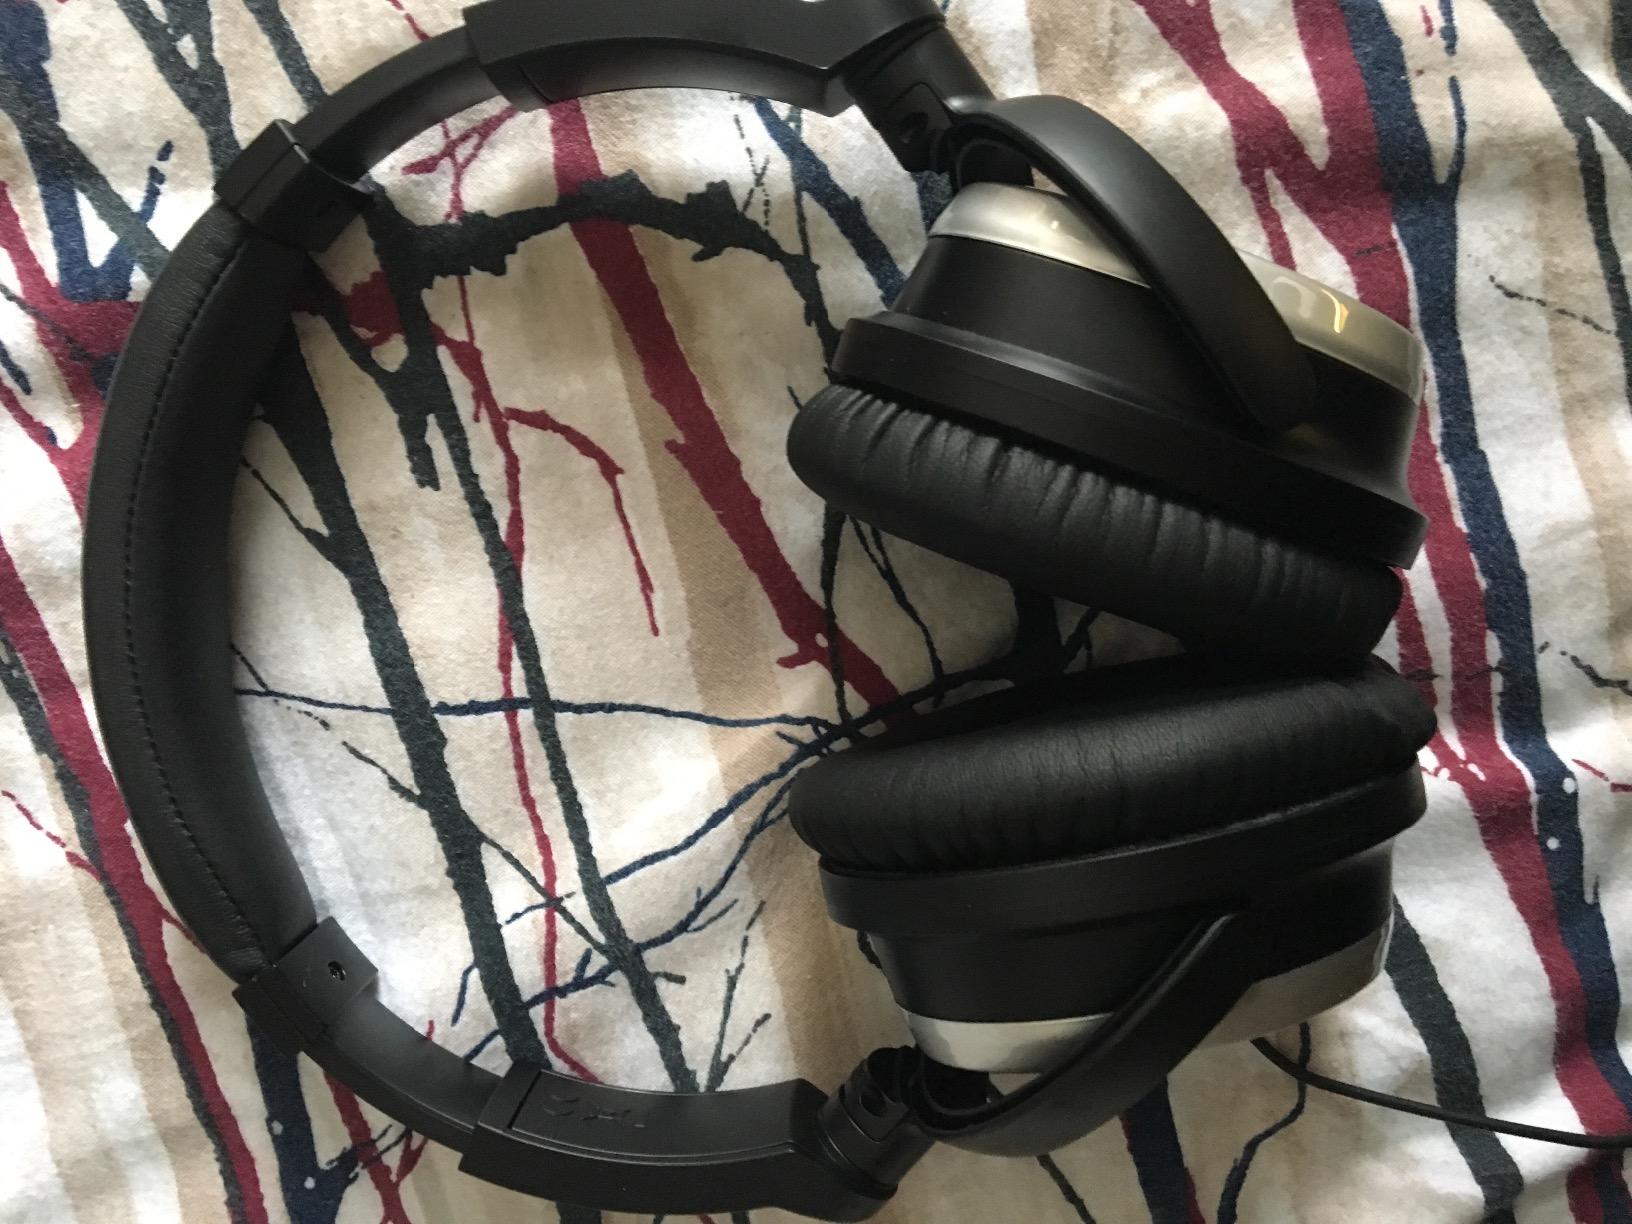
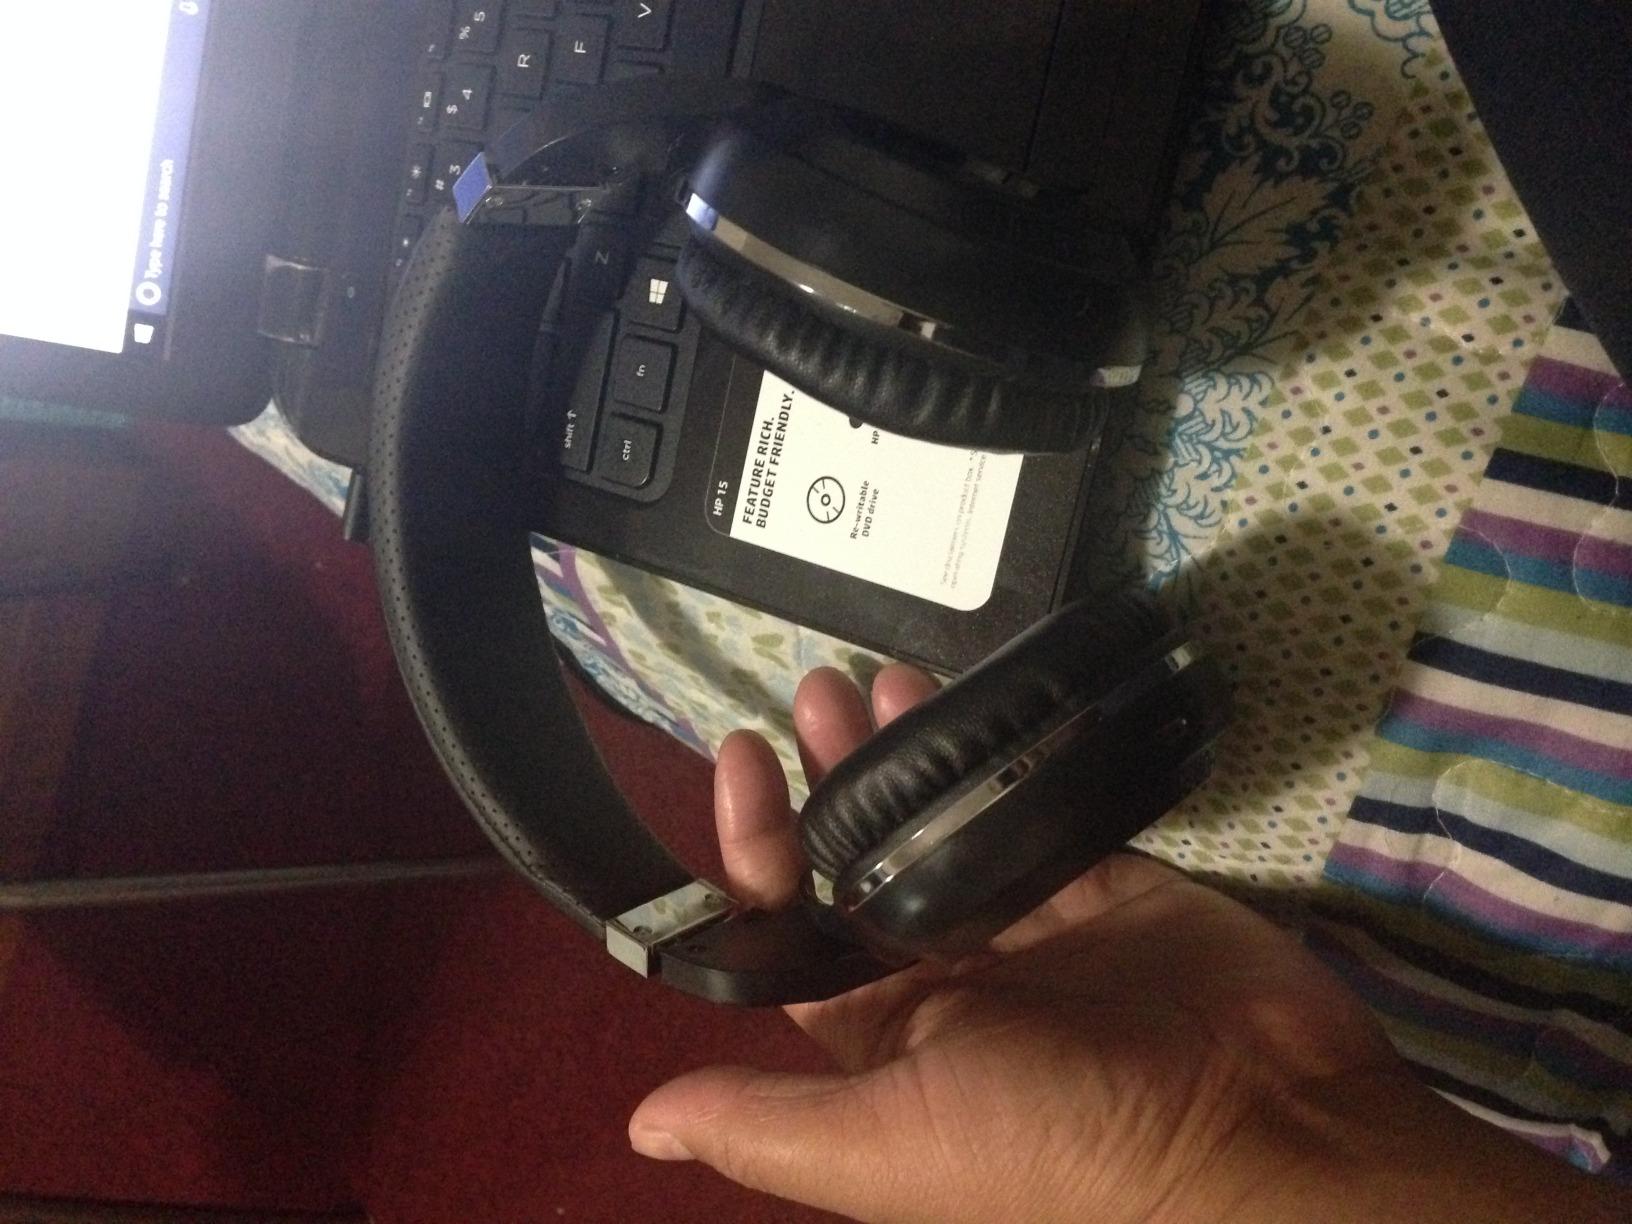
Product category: headphones
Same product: no